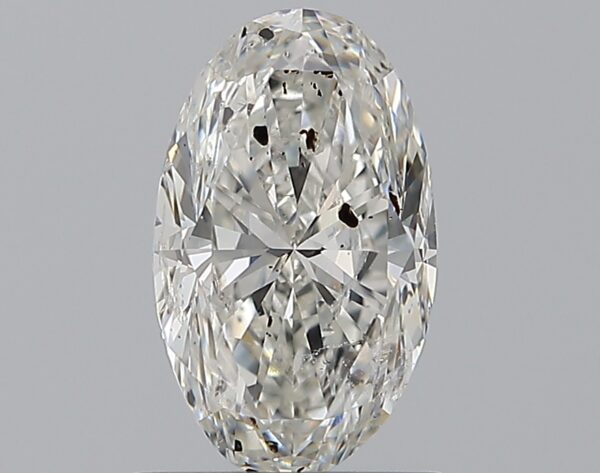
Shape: oval
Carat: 1
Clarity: SI2
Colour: F
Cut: GD
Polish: VG
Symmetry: VG
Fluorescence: ST
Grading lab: IGI
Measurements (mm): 8.38 x 5.04 x 3.45